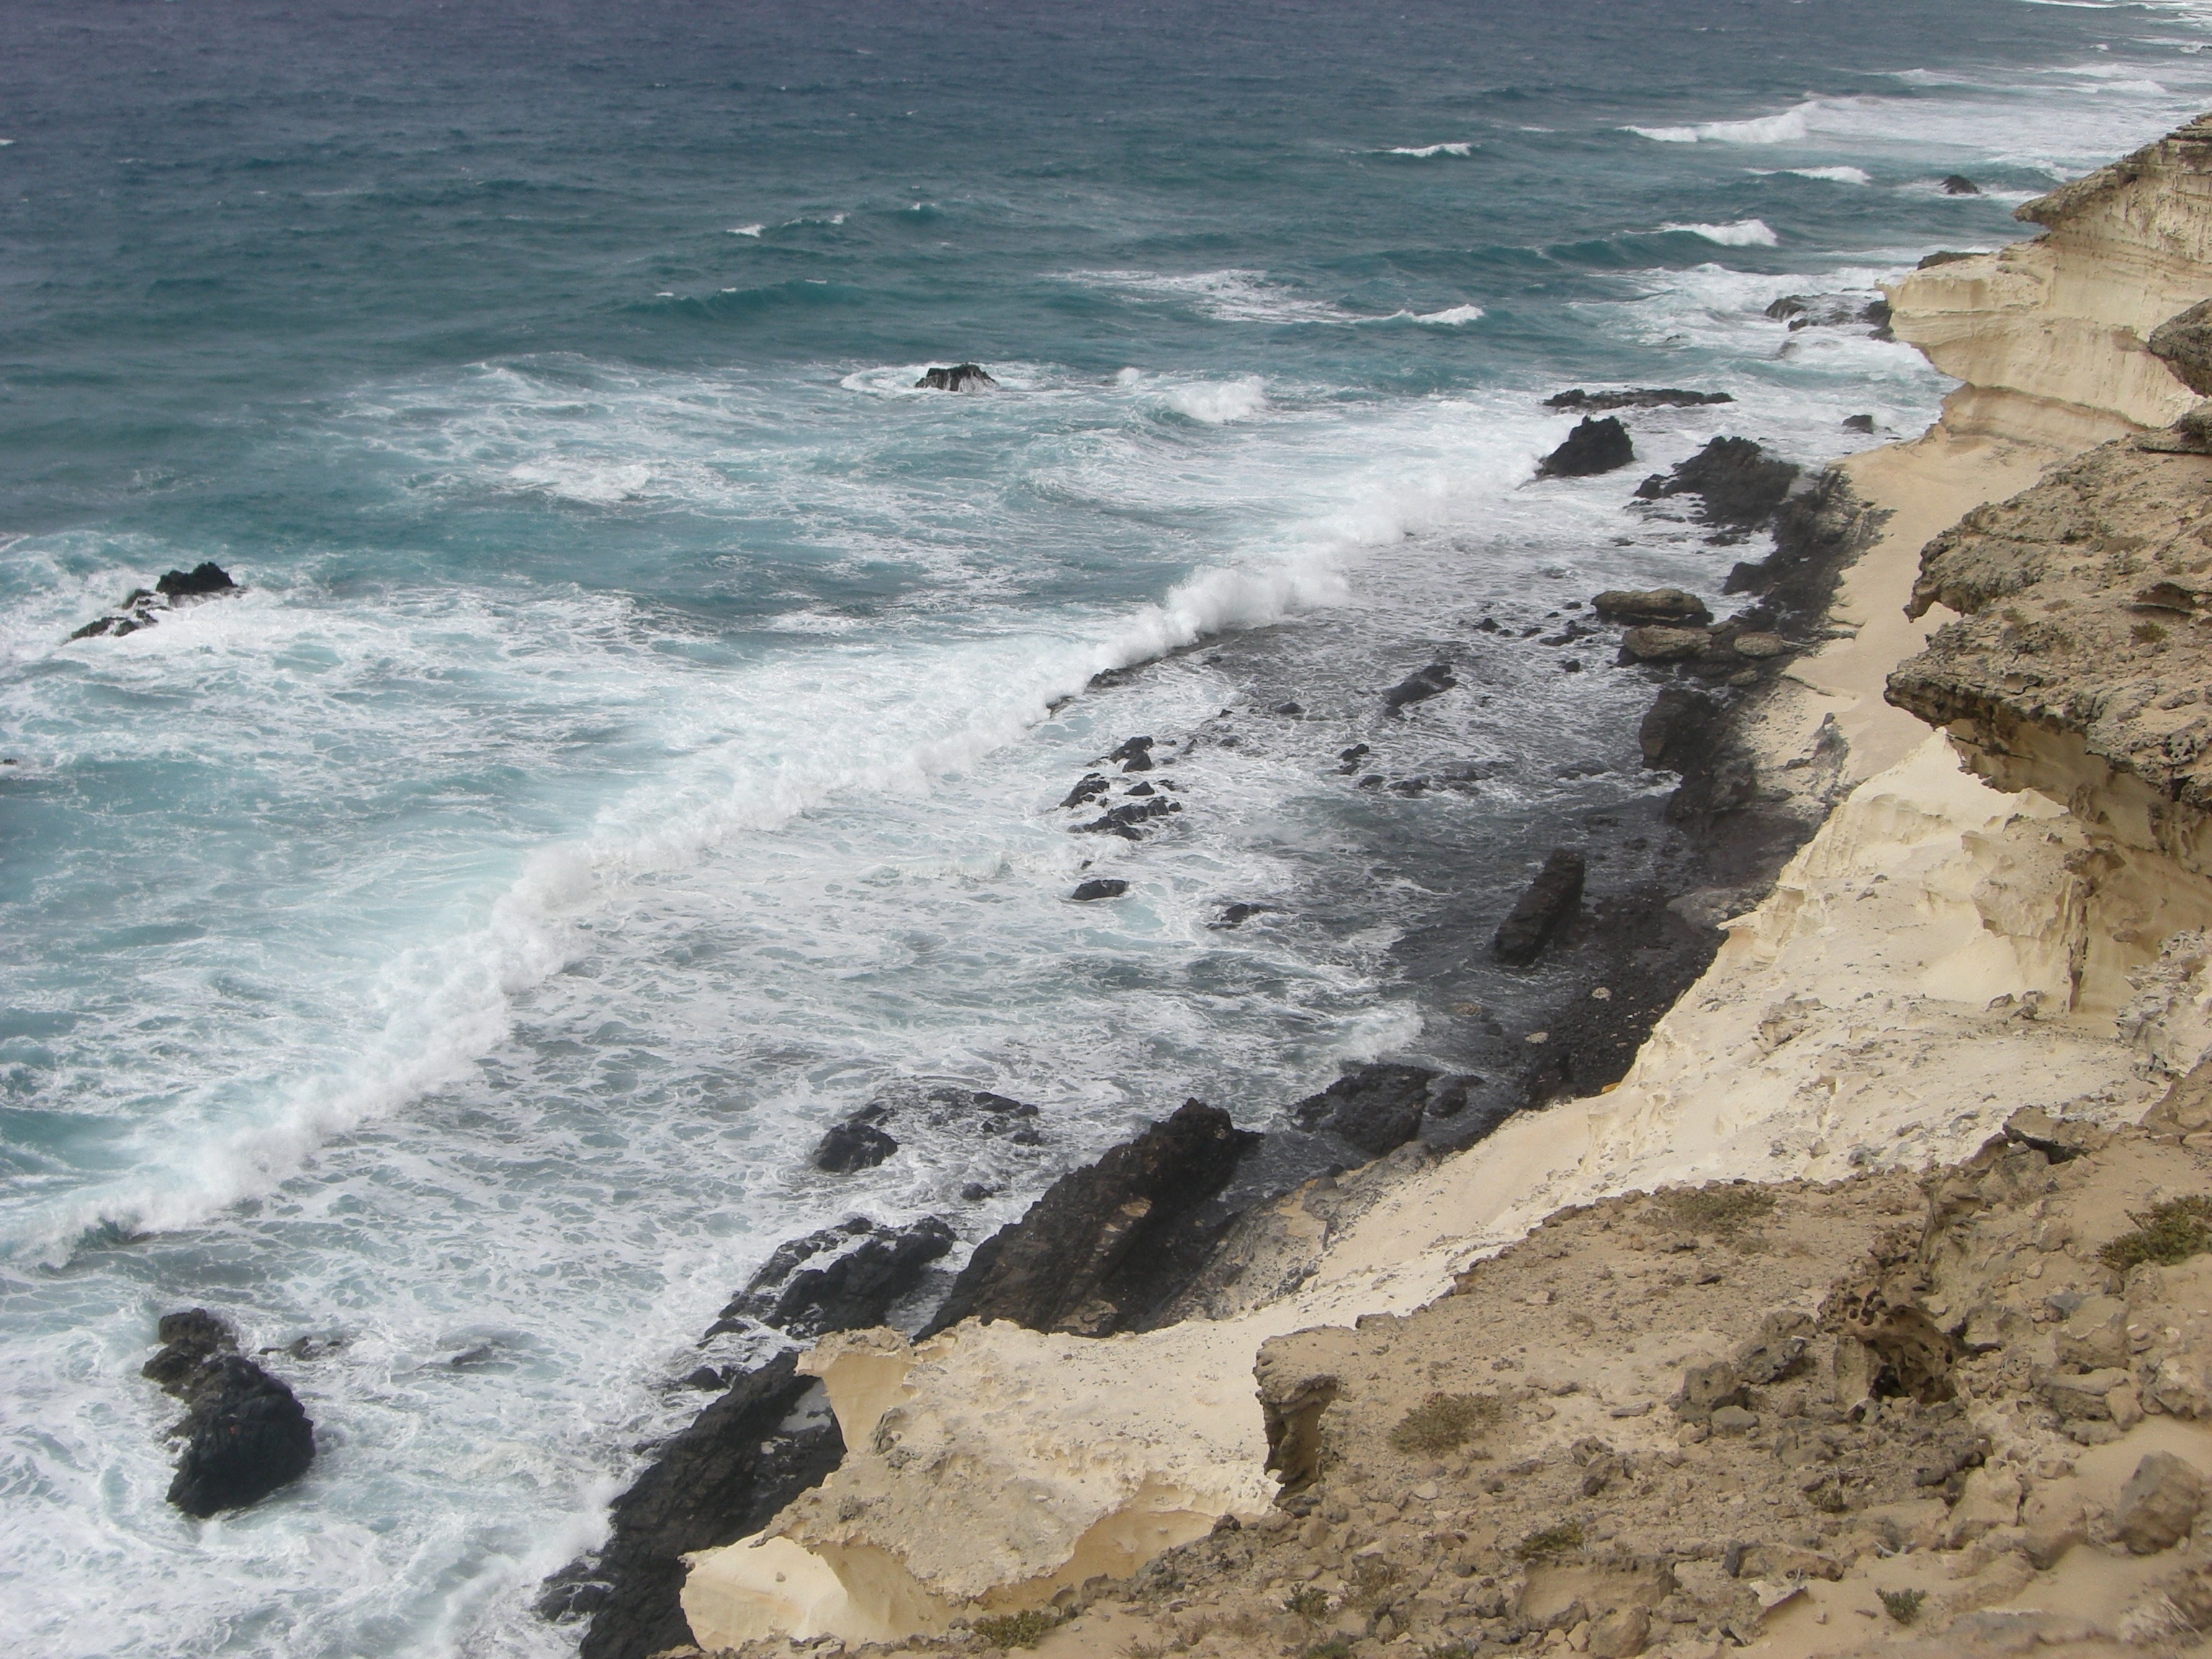
beach, sea, coast, water, rock, ocean, shore, wave, stone, cliff, foam, surf, cove, spray, bay, blue, terrain, material, body of water, rocky coast, cape, fuerteventura, canary islands, rock of ages, steinig, lapped, wild surf, wave breaking, wind wave